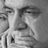
Emotion: sad